Daishawn Redan

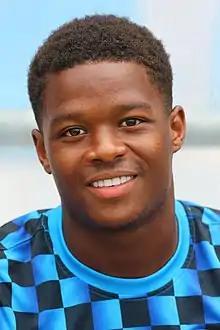
Redan in 2019

Daishawn Orpheo Marvin Redan (born 2 February 2001) is a Dutch professional footballer who plays as a forward for Italian club Avellino.